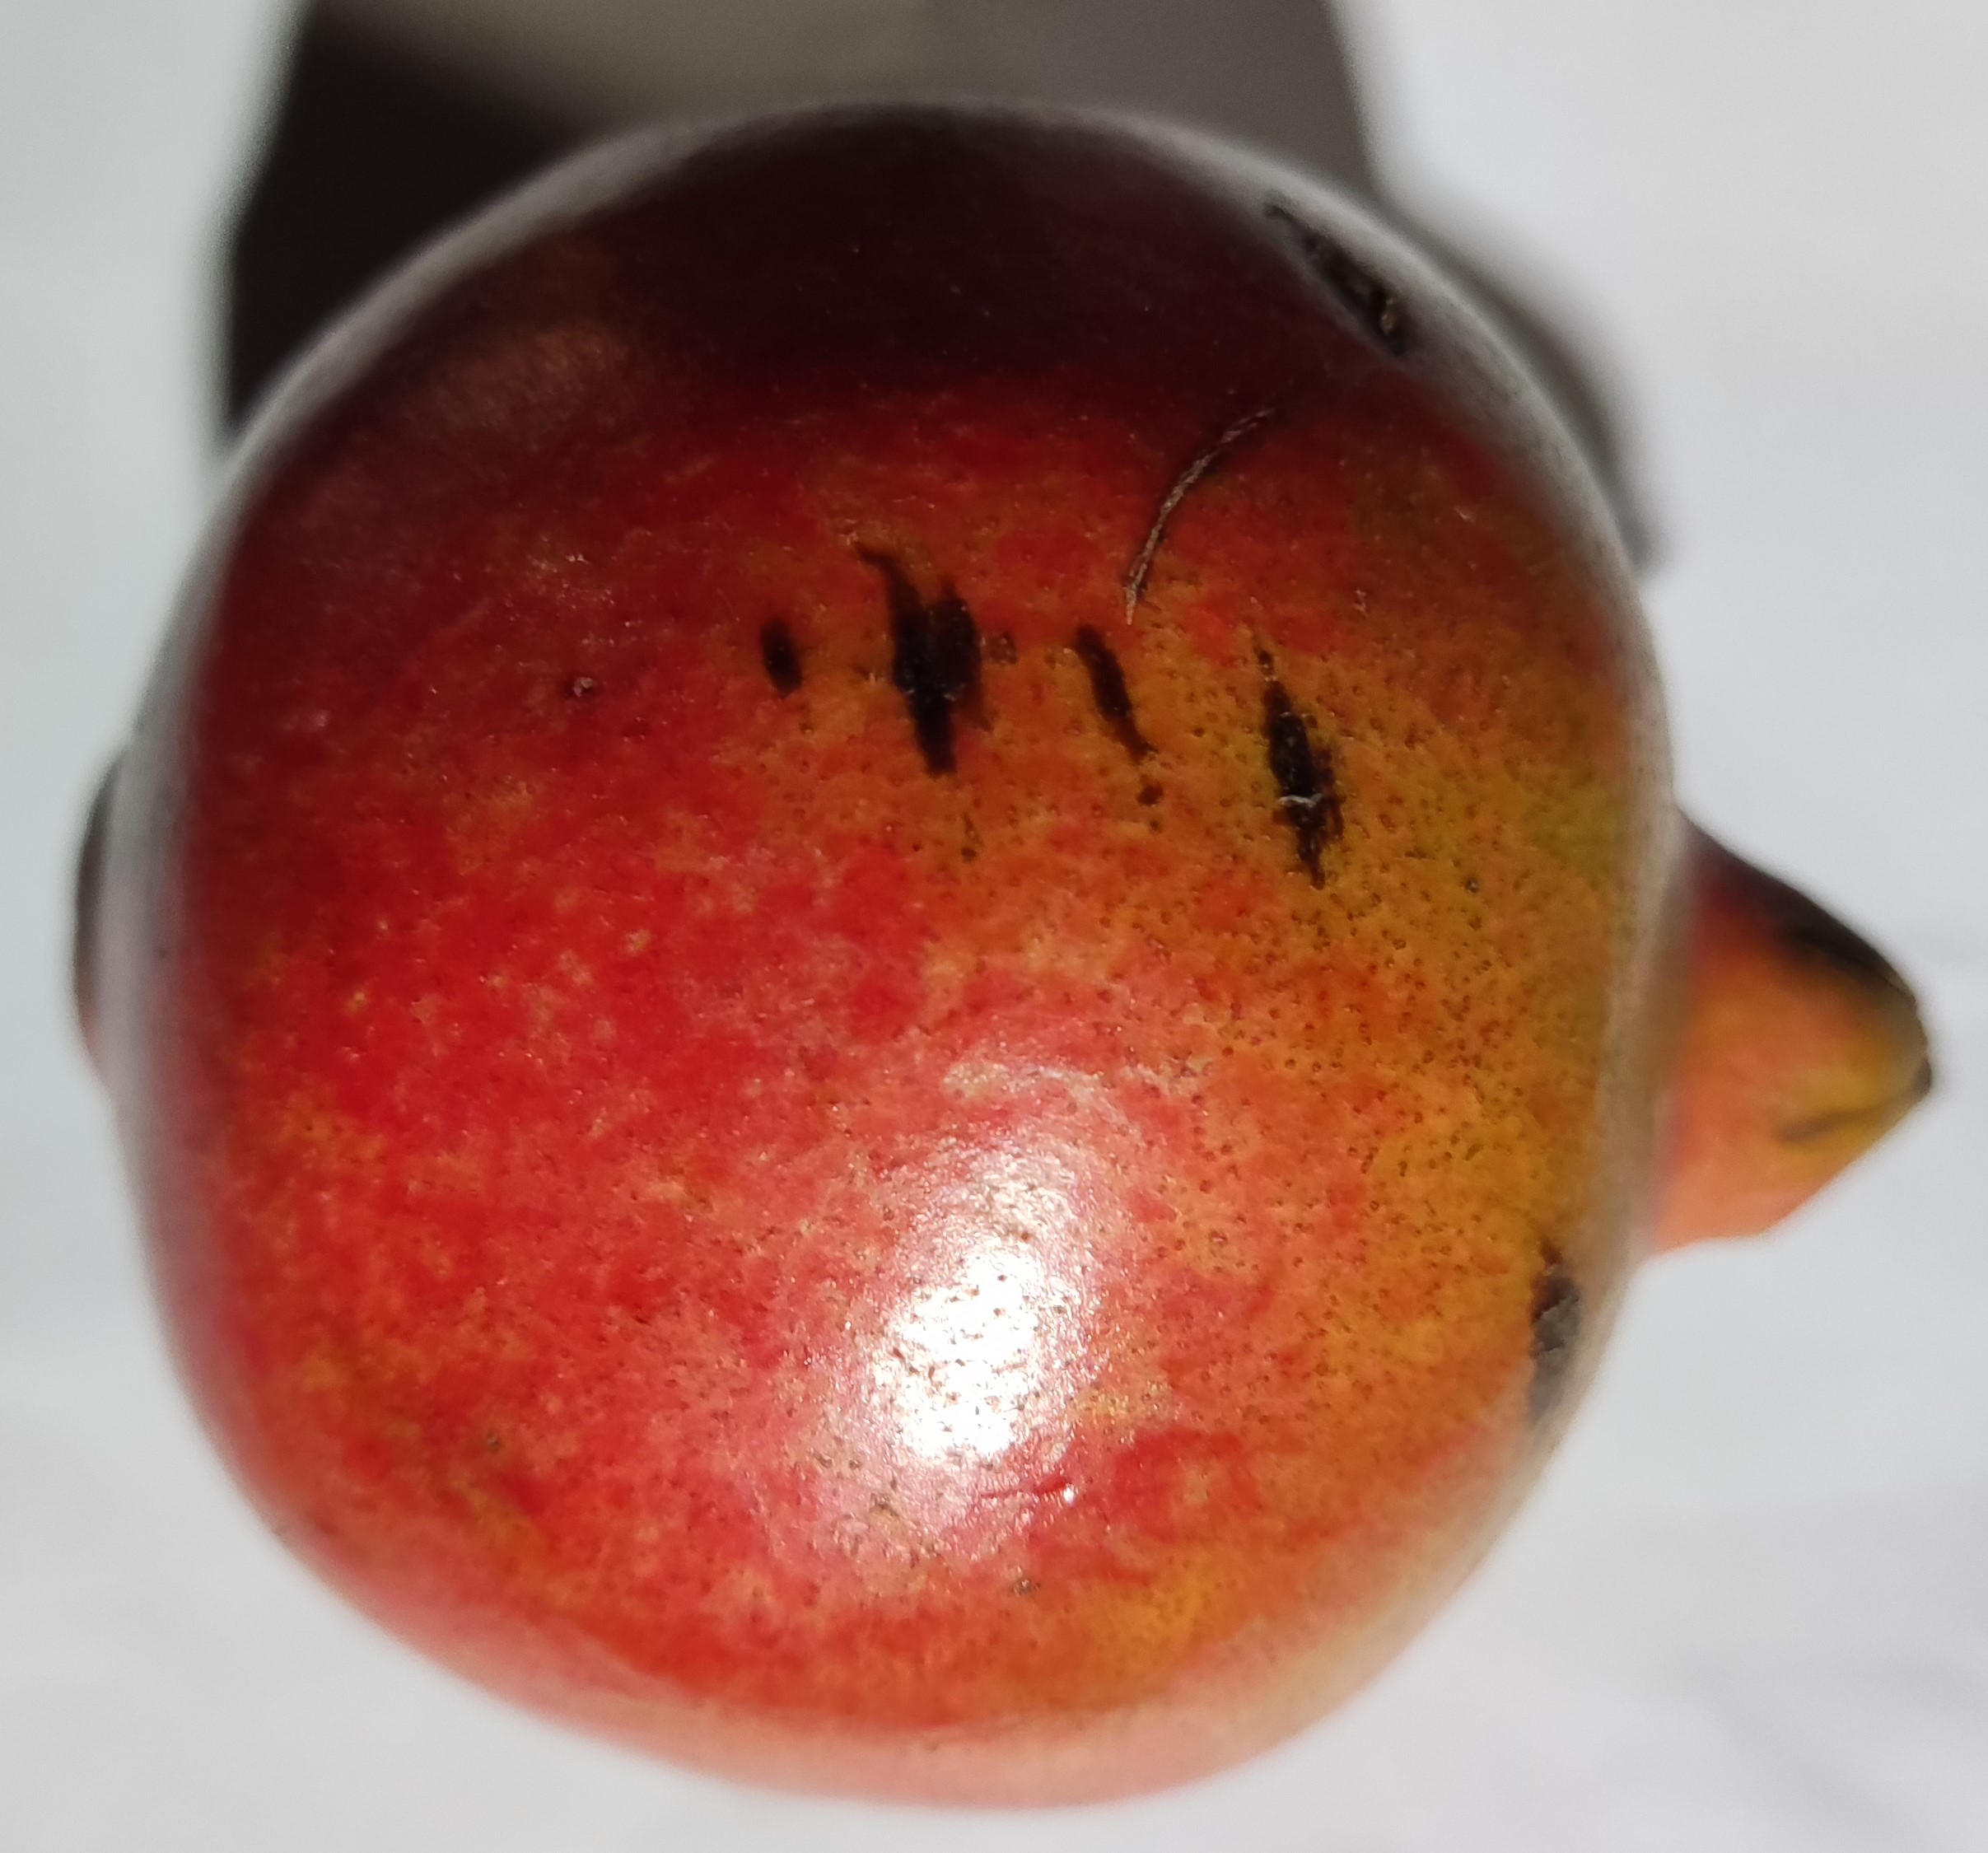
Fruit: pomegranate
Condition: fresh